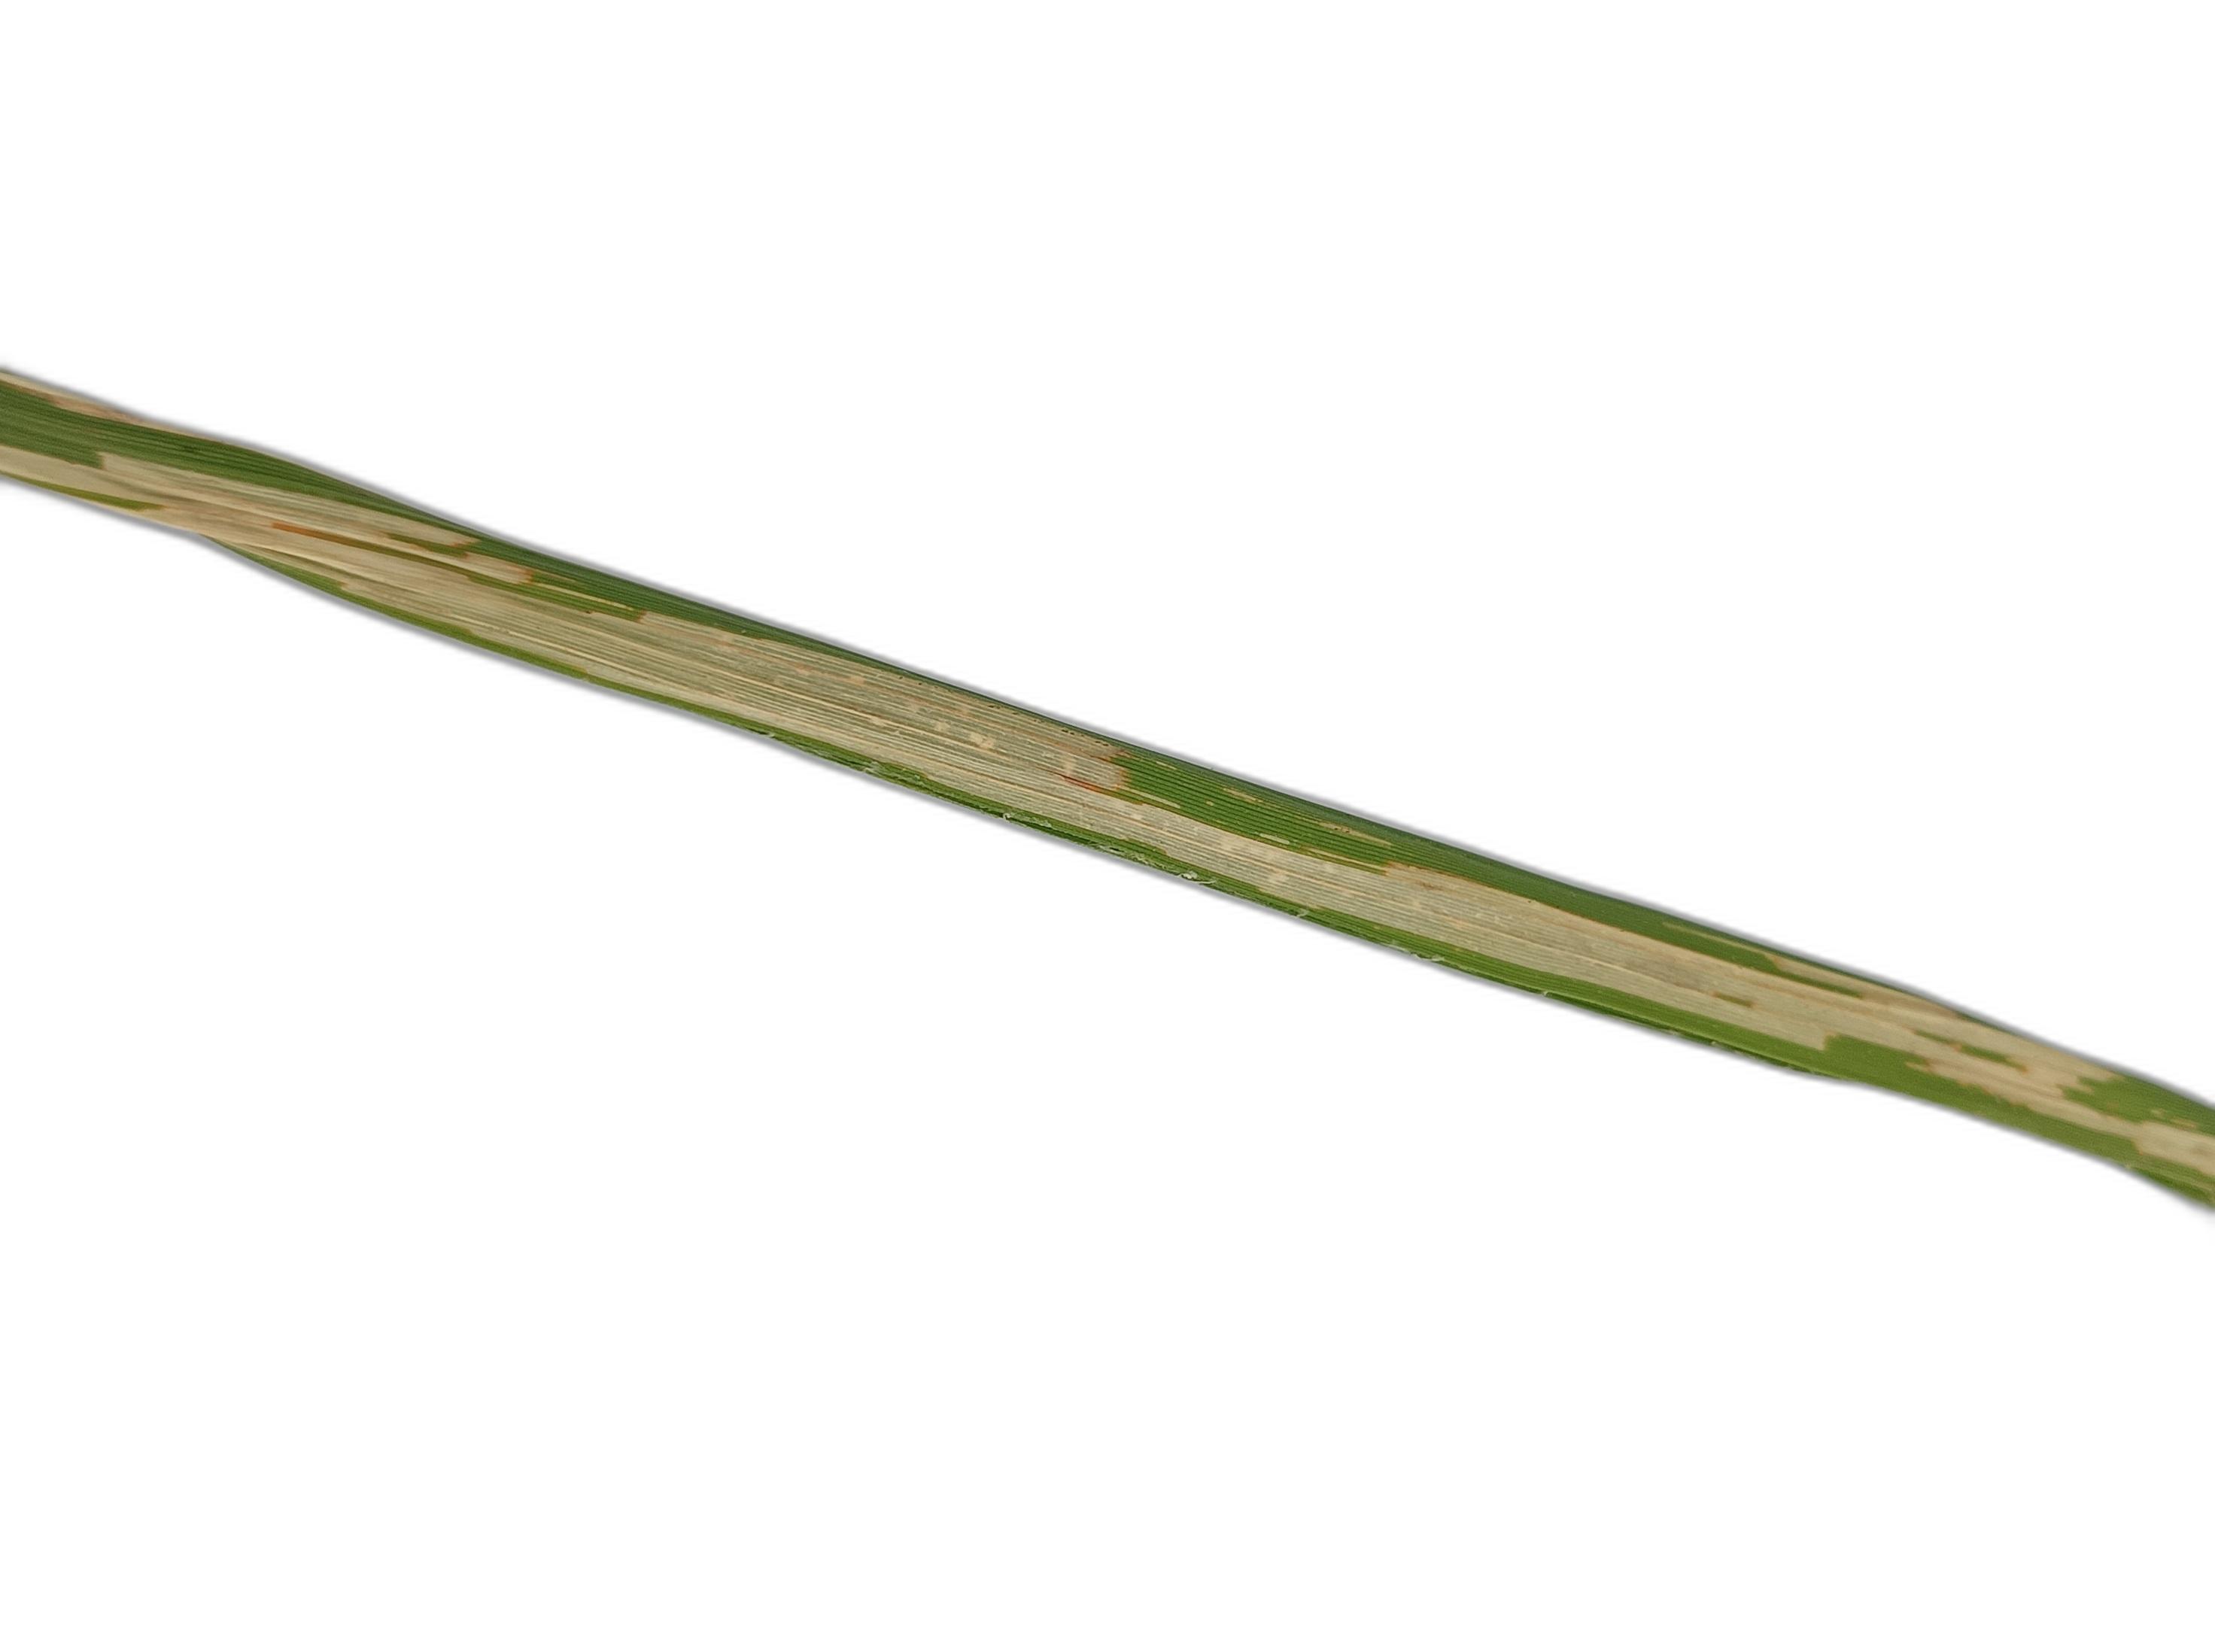
Label: Rice Leaffolder